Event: Nepal Earthquake
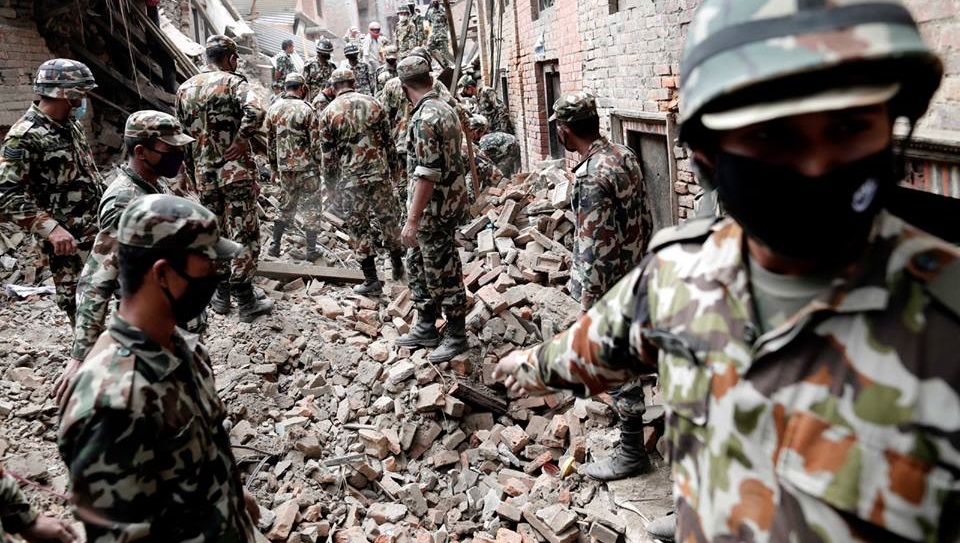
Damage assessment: damage